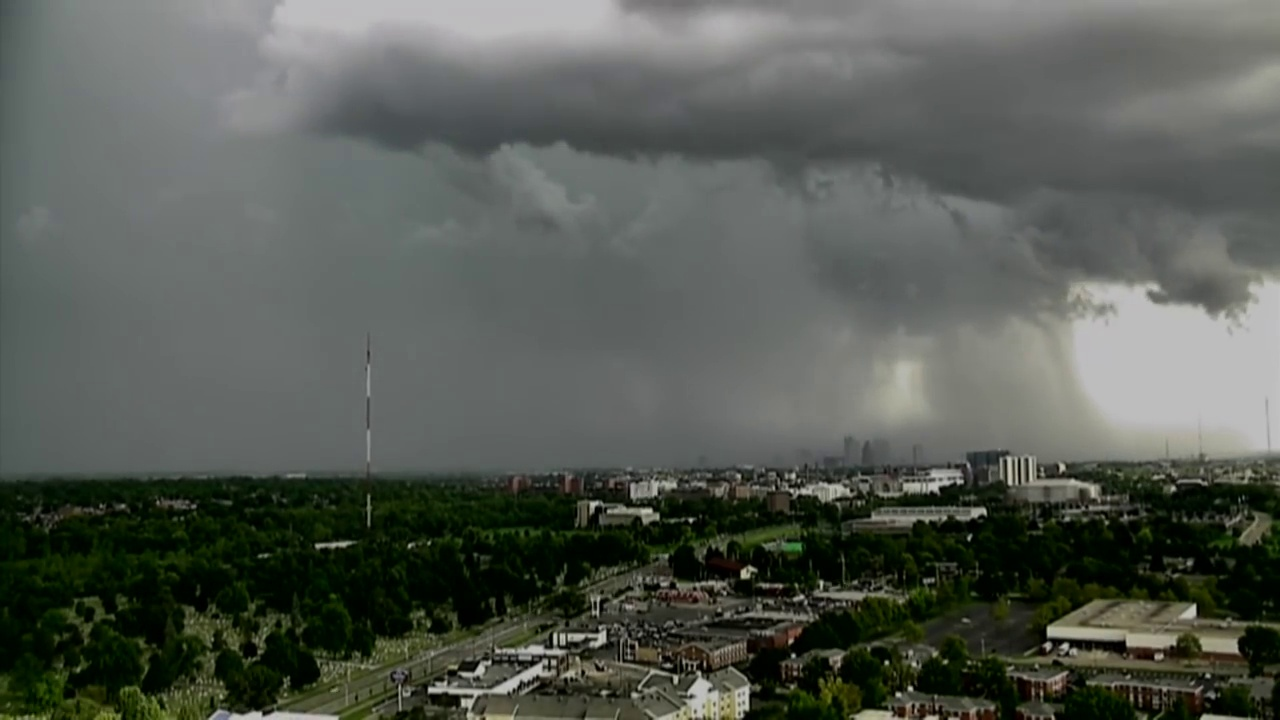
Fire: no
Smoke: no